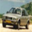
Label: automobile